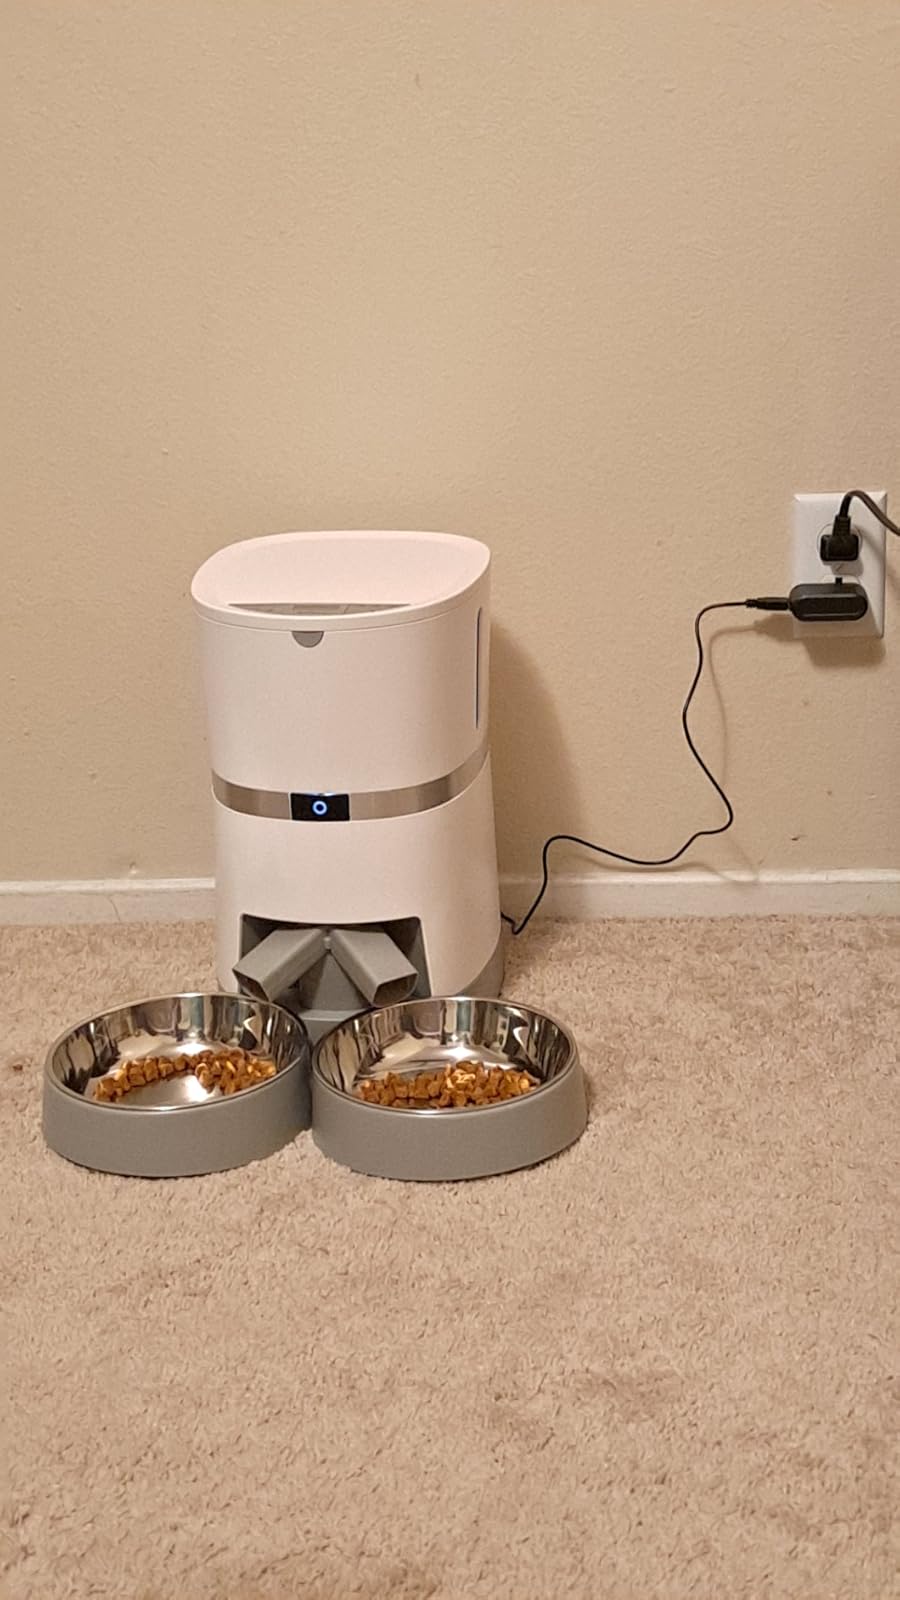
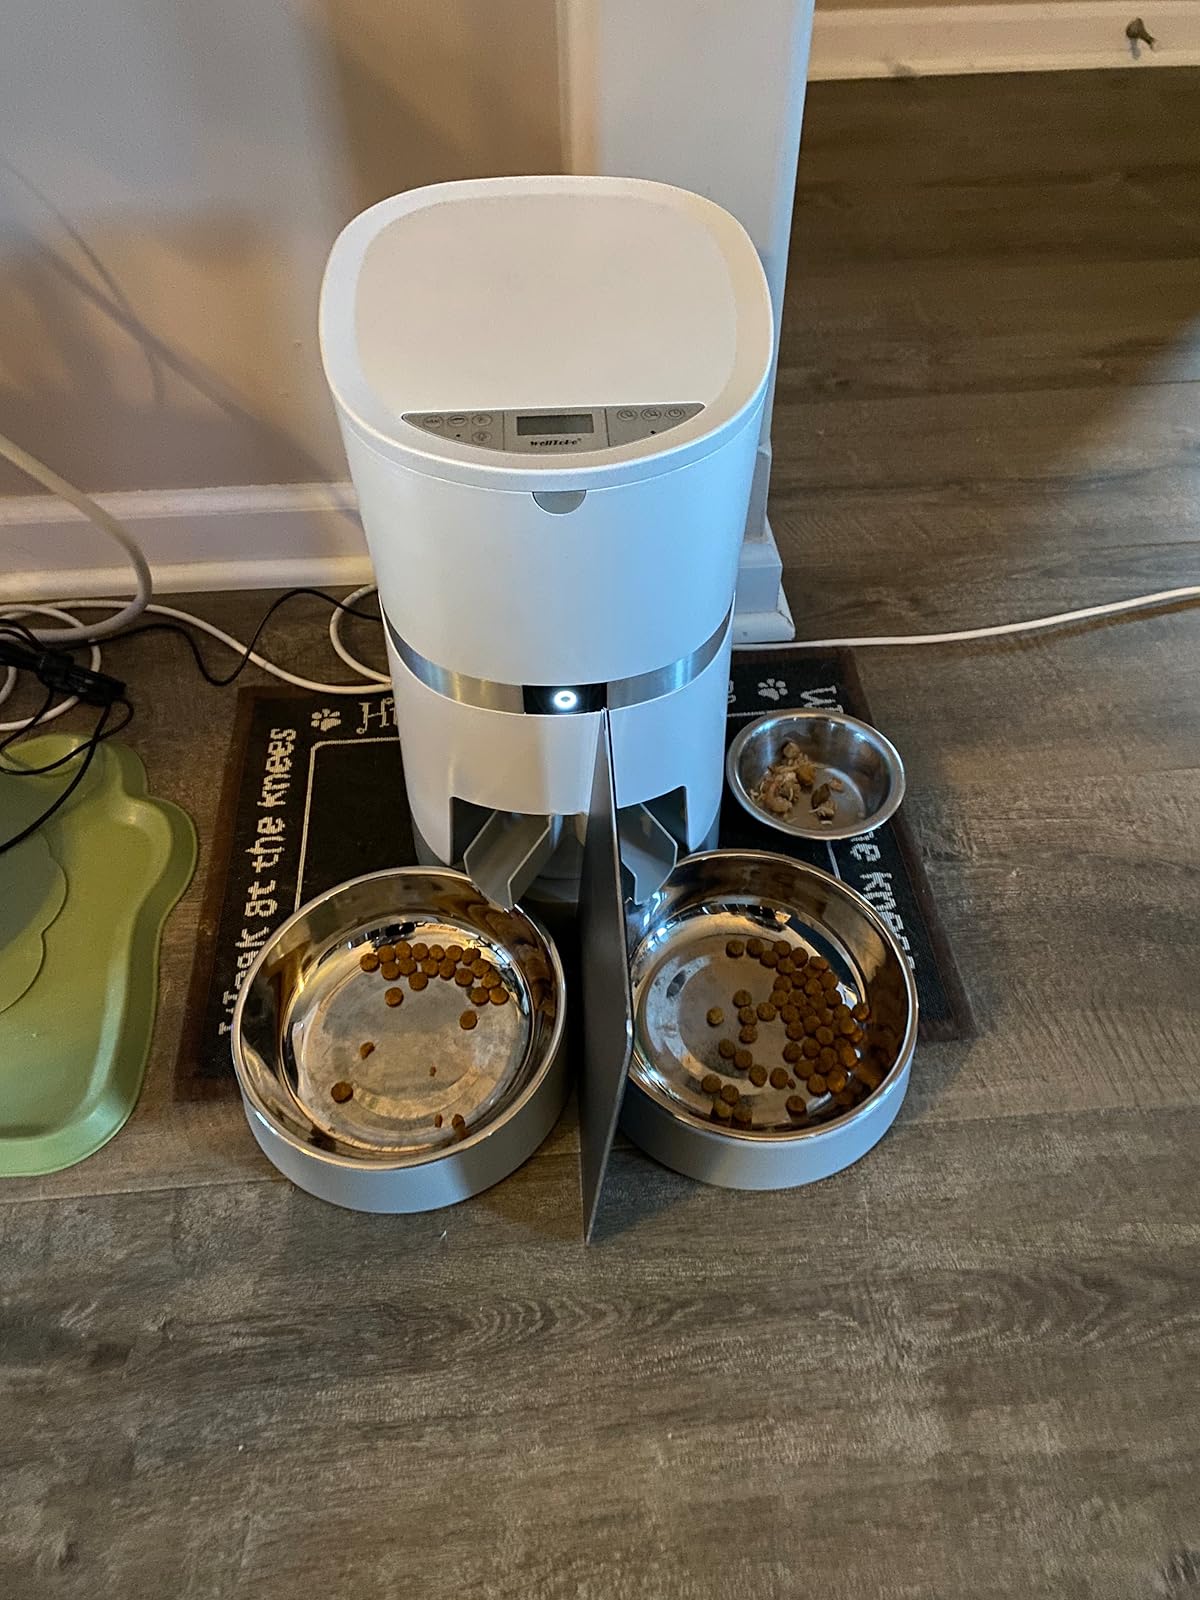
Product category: items_feeder
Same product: yes